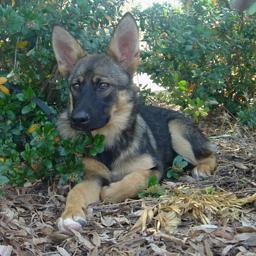
Animal: dogs